José Maceda

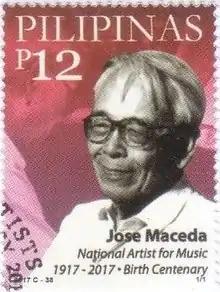
José Maceda on a 2017 stamp of the Philippines

As an ethnomusicologist, Maceda investigated various forms of music in Southeast Asia, producing numerous papers and even composing his own pieces for Southeast Asian instruments. His notable works include: "Pagsamba" for 116 instruments, 100 mixed and 25 male voices (1968); "Cassette 100" for 100 cassette players (1971); "Ugnayan" for 20 radio stations (1974); "Udlot-Udlot" for several hundred to several thousand people (1975); "Suling-Suling" for 10 flutes, 10 bamboo buzzers and 10 flat gongs (1985). In 1977, Maceda aimed to study Philippine folk songs which he describes as having more focus on rhythm rather than time measure. From the 1990s, he also composed for Western orchestra and piano. The examples are: "Distemperament" for orchestra (1992); "Colors without Rhythm" for orchestra (1999); "Sujeichon" for 4 pianos (2002).